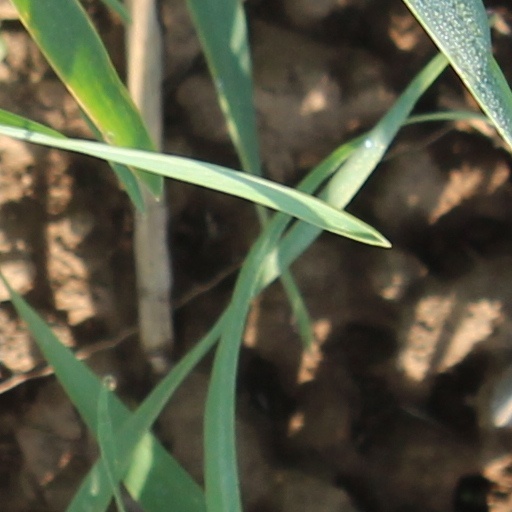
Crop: wheat